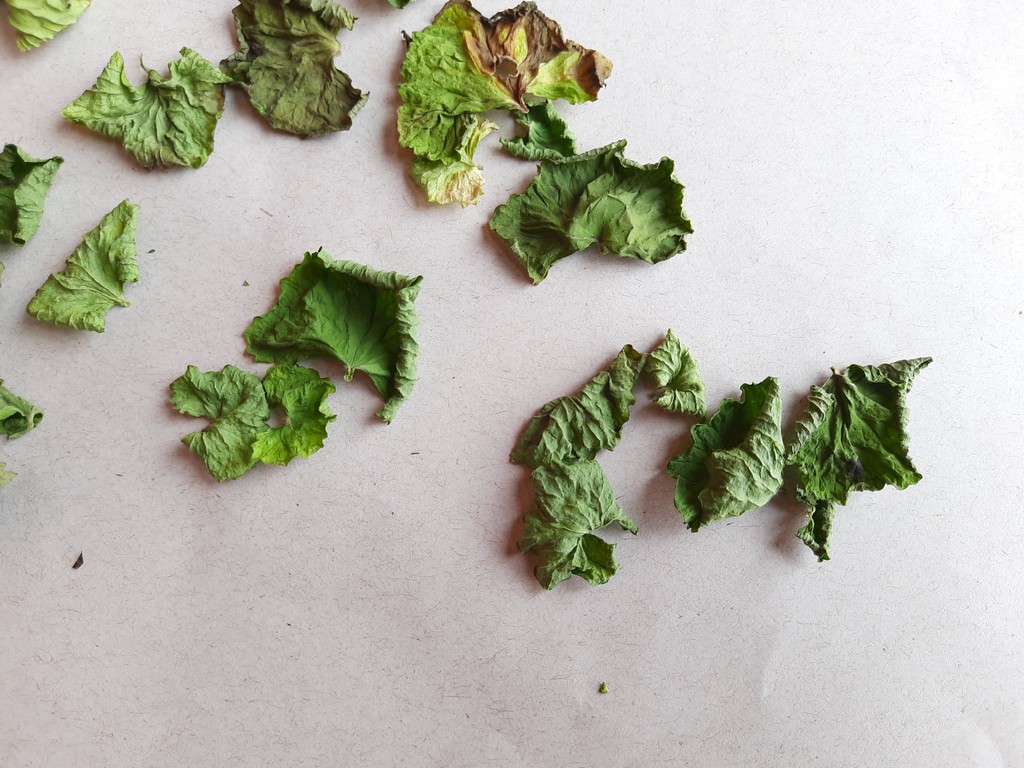
Label: Dried